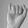
ASL letter: I